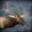
Label: deer